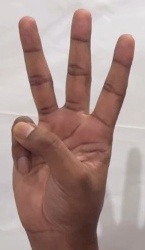
ASL sign: W